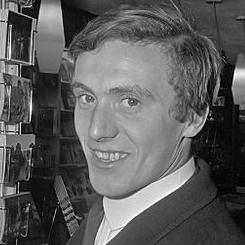
Age: 21